Celso Piña

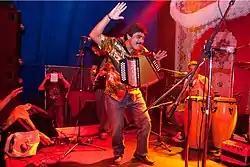
Fusion Festival 2012, Germany

Piña's first experience in the Monterey music scene began as a member of a group led by Ramón "El Gordo" Morales, Los Jarax. He was not satisfied by the tropical rhythms and ballads the group performed, where he played the maracas despite his wish to play the accordion.